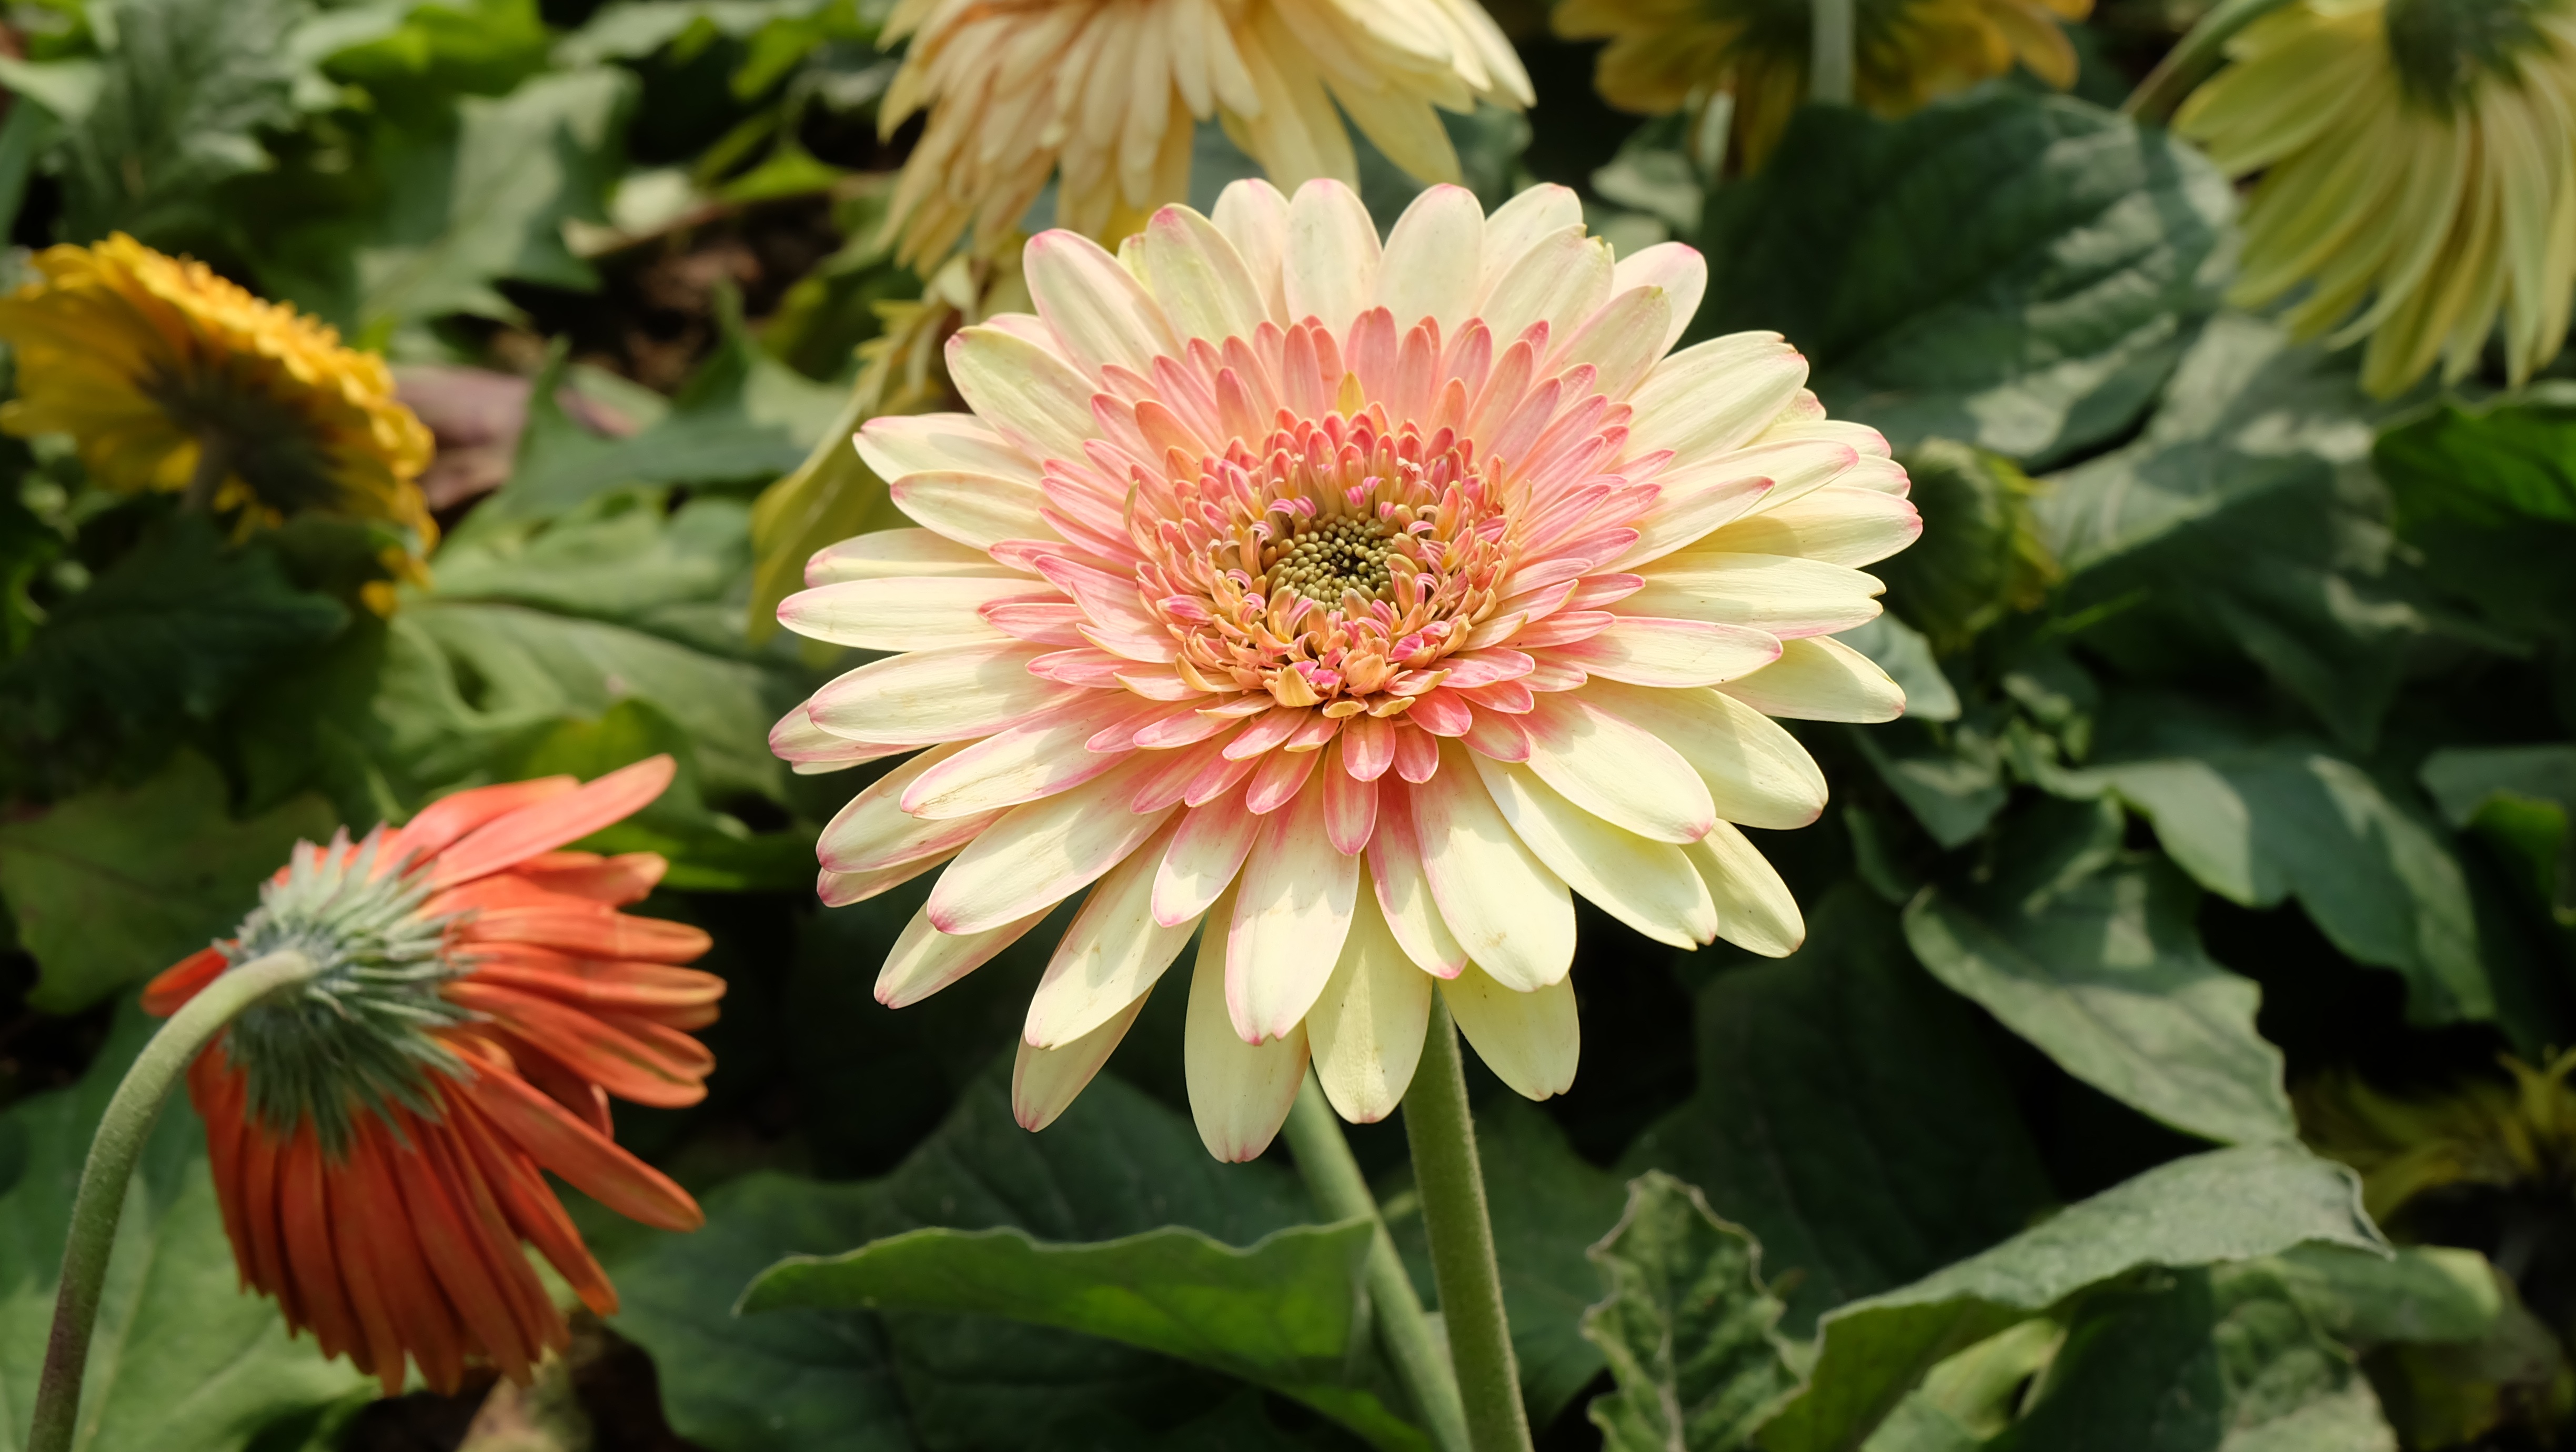
plant, flower, petal, daisy, spring, color, botany, flora, flowers, dahlia, coneflower, gerbera, chrysanthemum, flowering plant, daisy family, asterales, annual plant, land plant, chrysanths